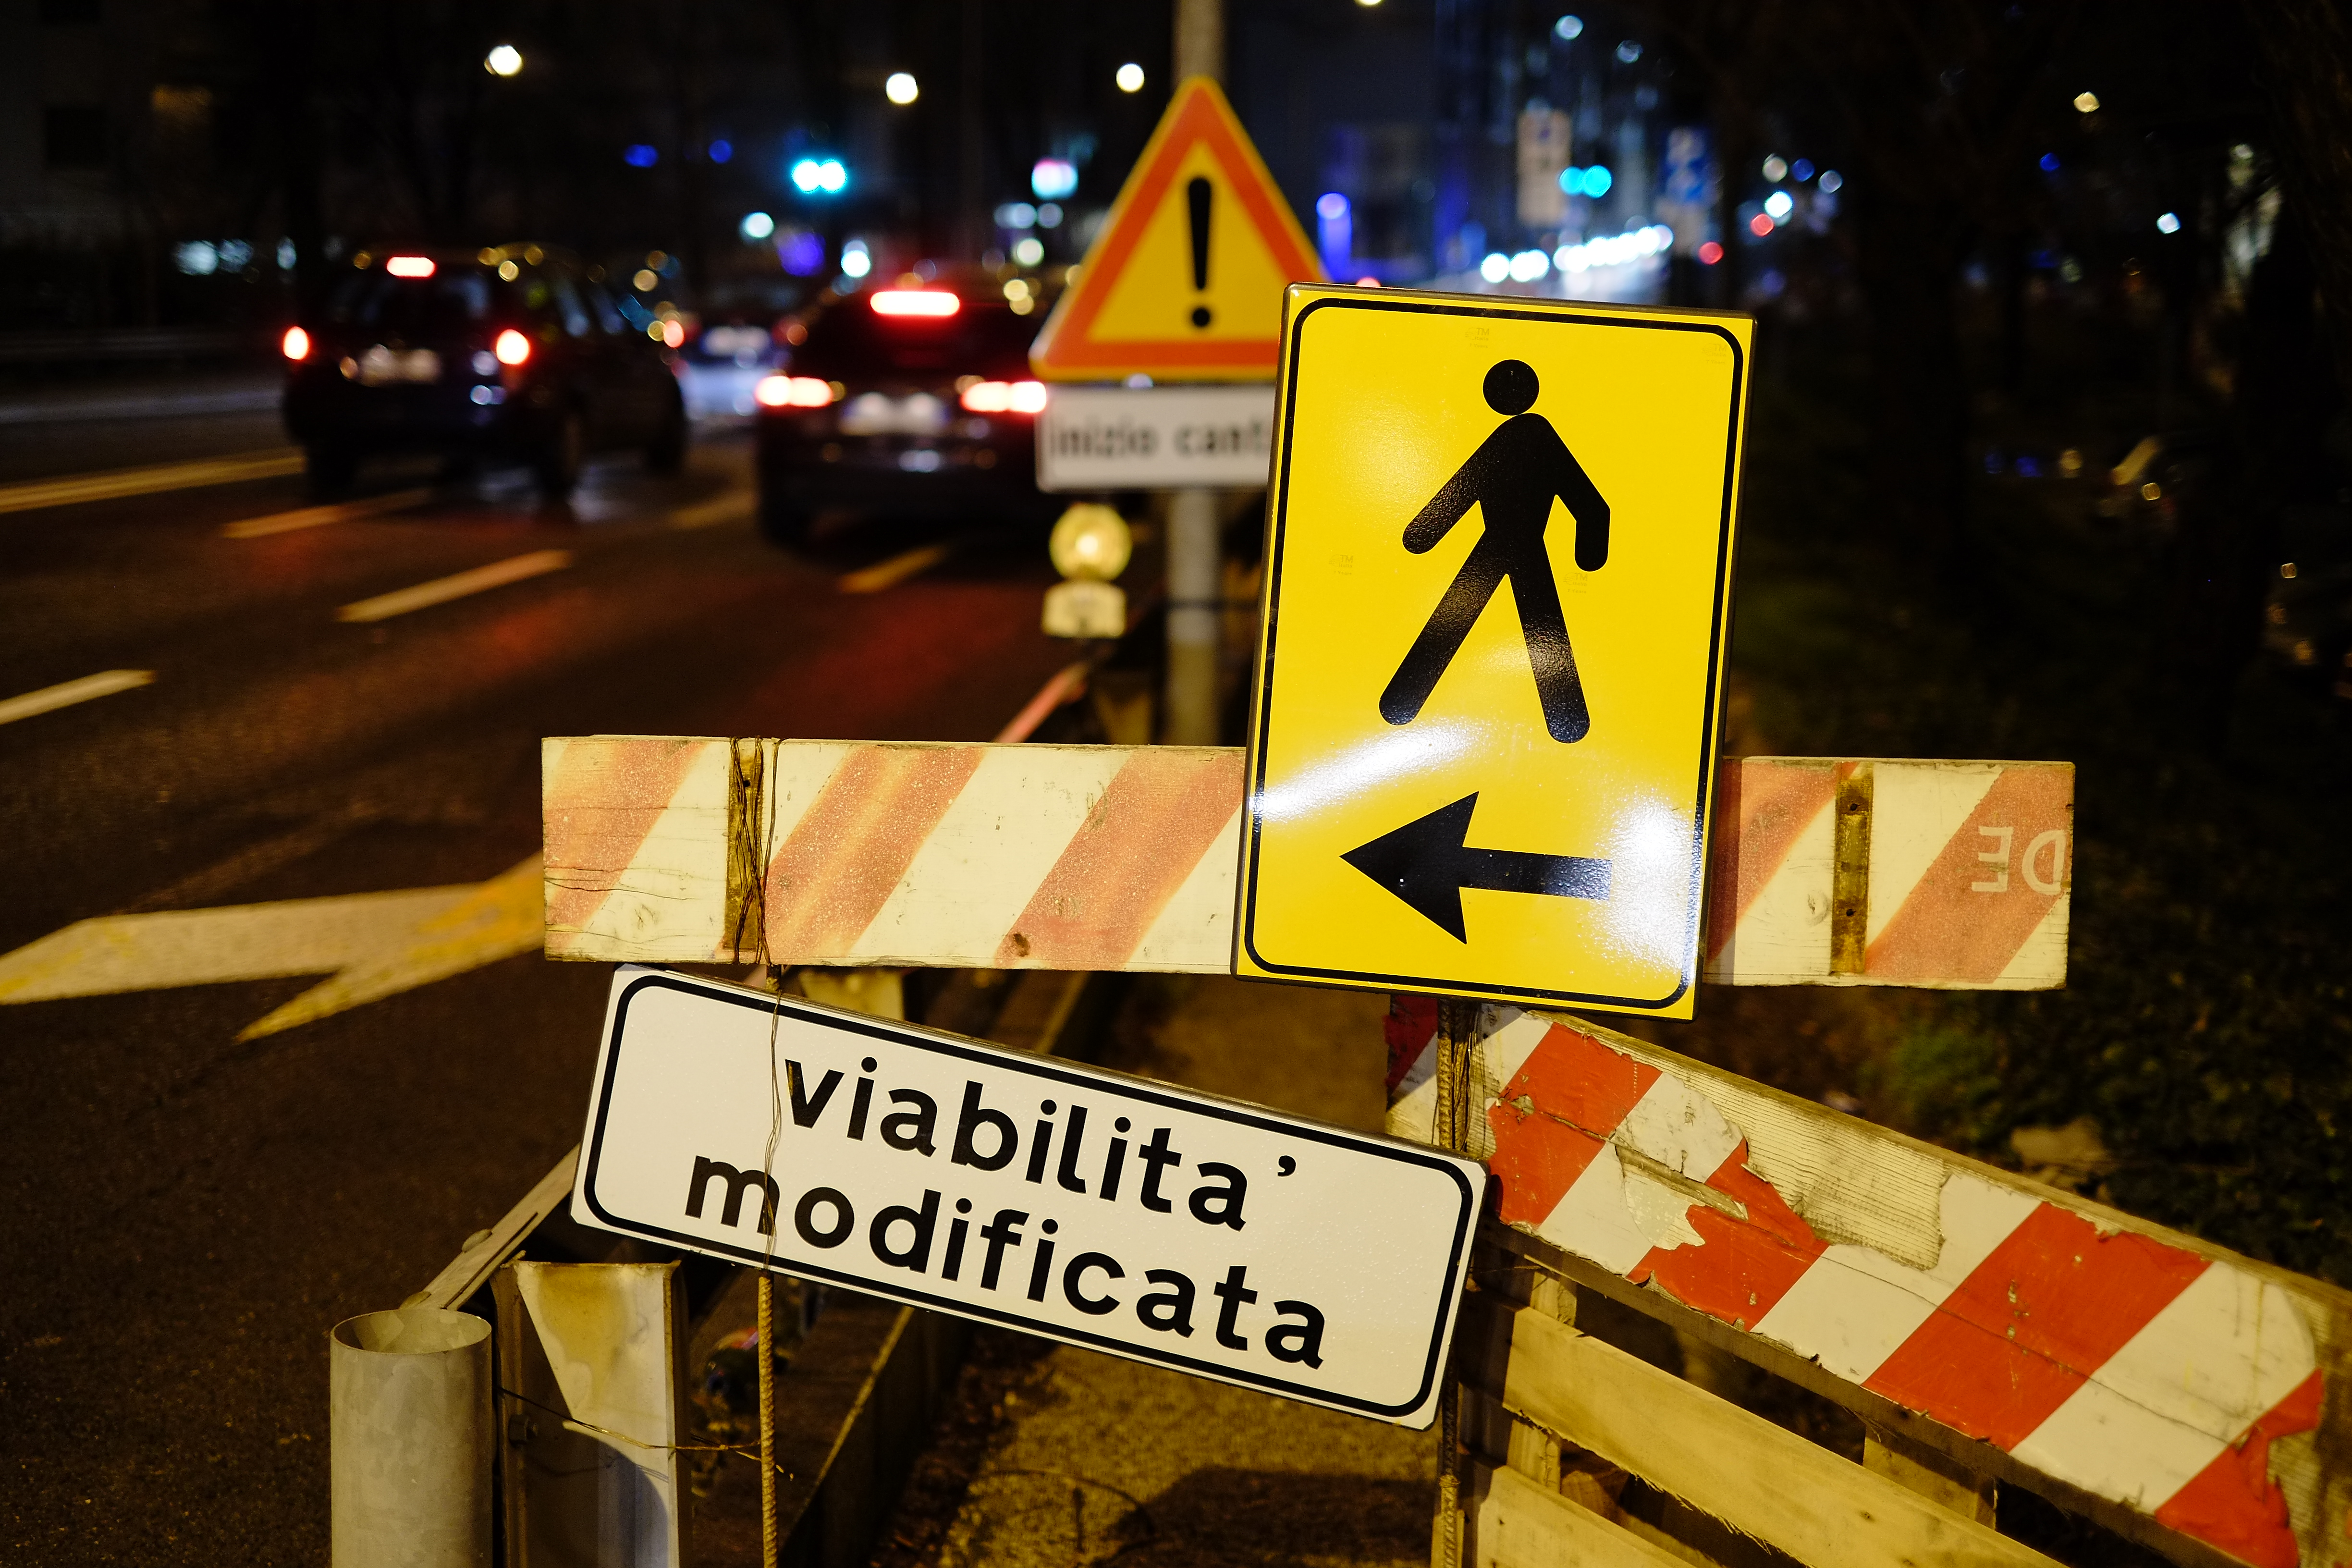
light, road, street, night, number, sign, color, italy, industry, yellow, signage, italien, shape, industrie, mestre